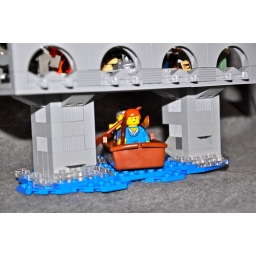
Three members of the FFL cross the river in a boat.